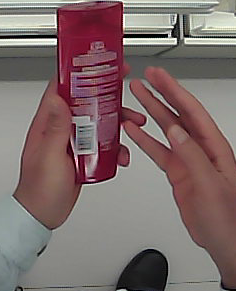
Product: loreal_shampoo